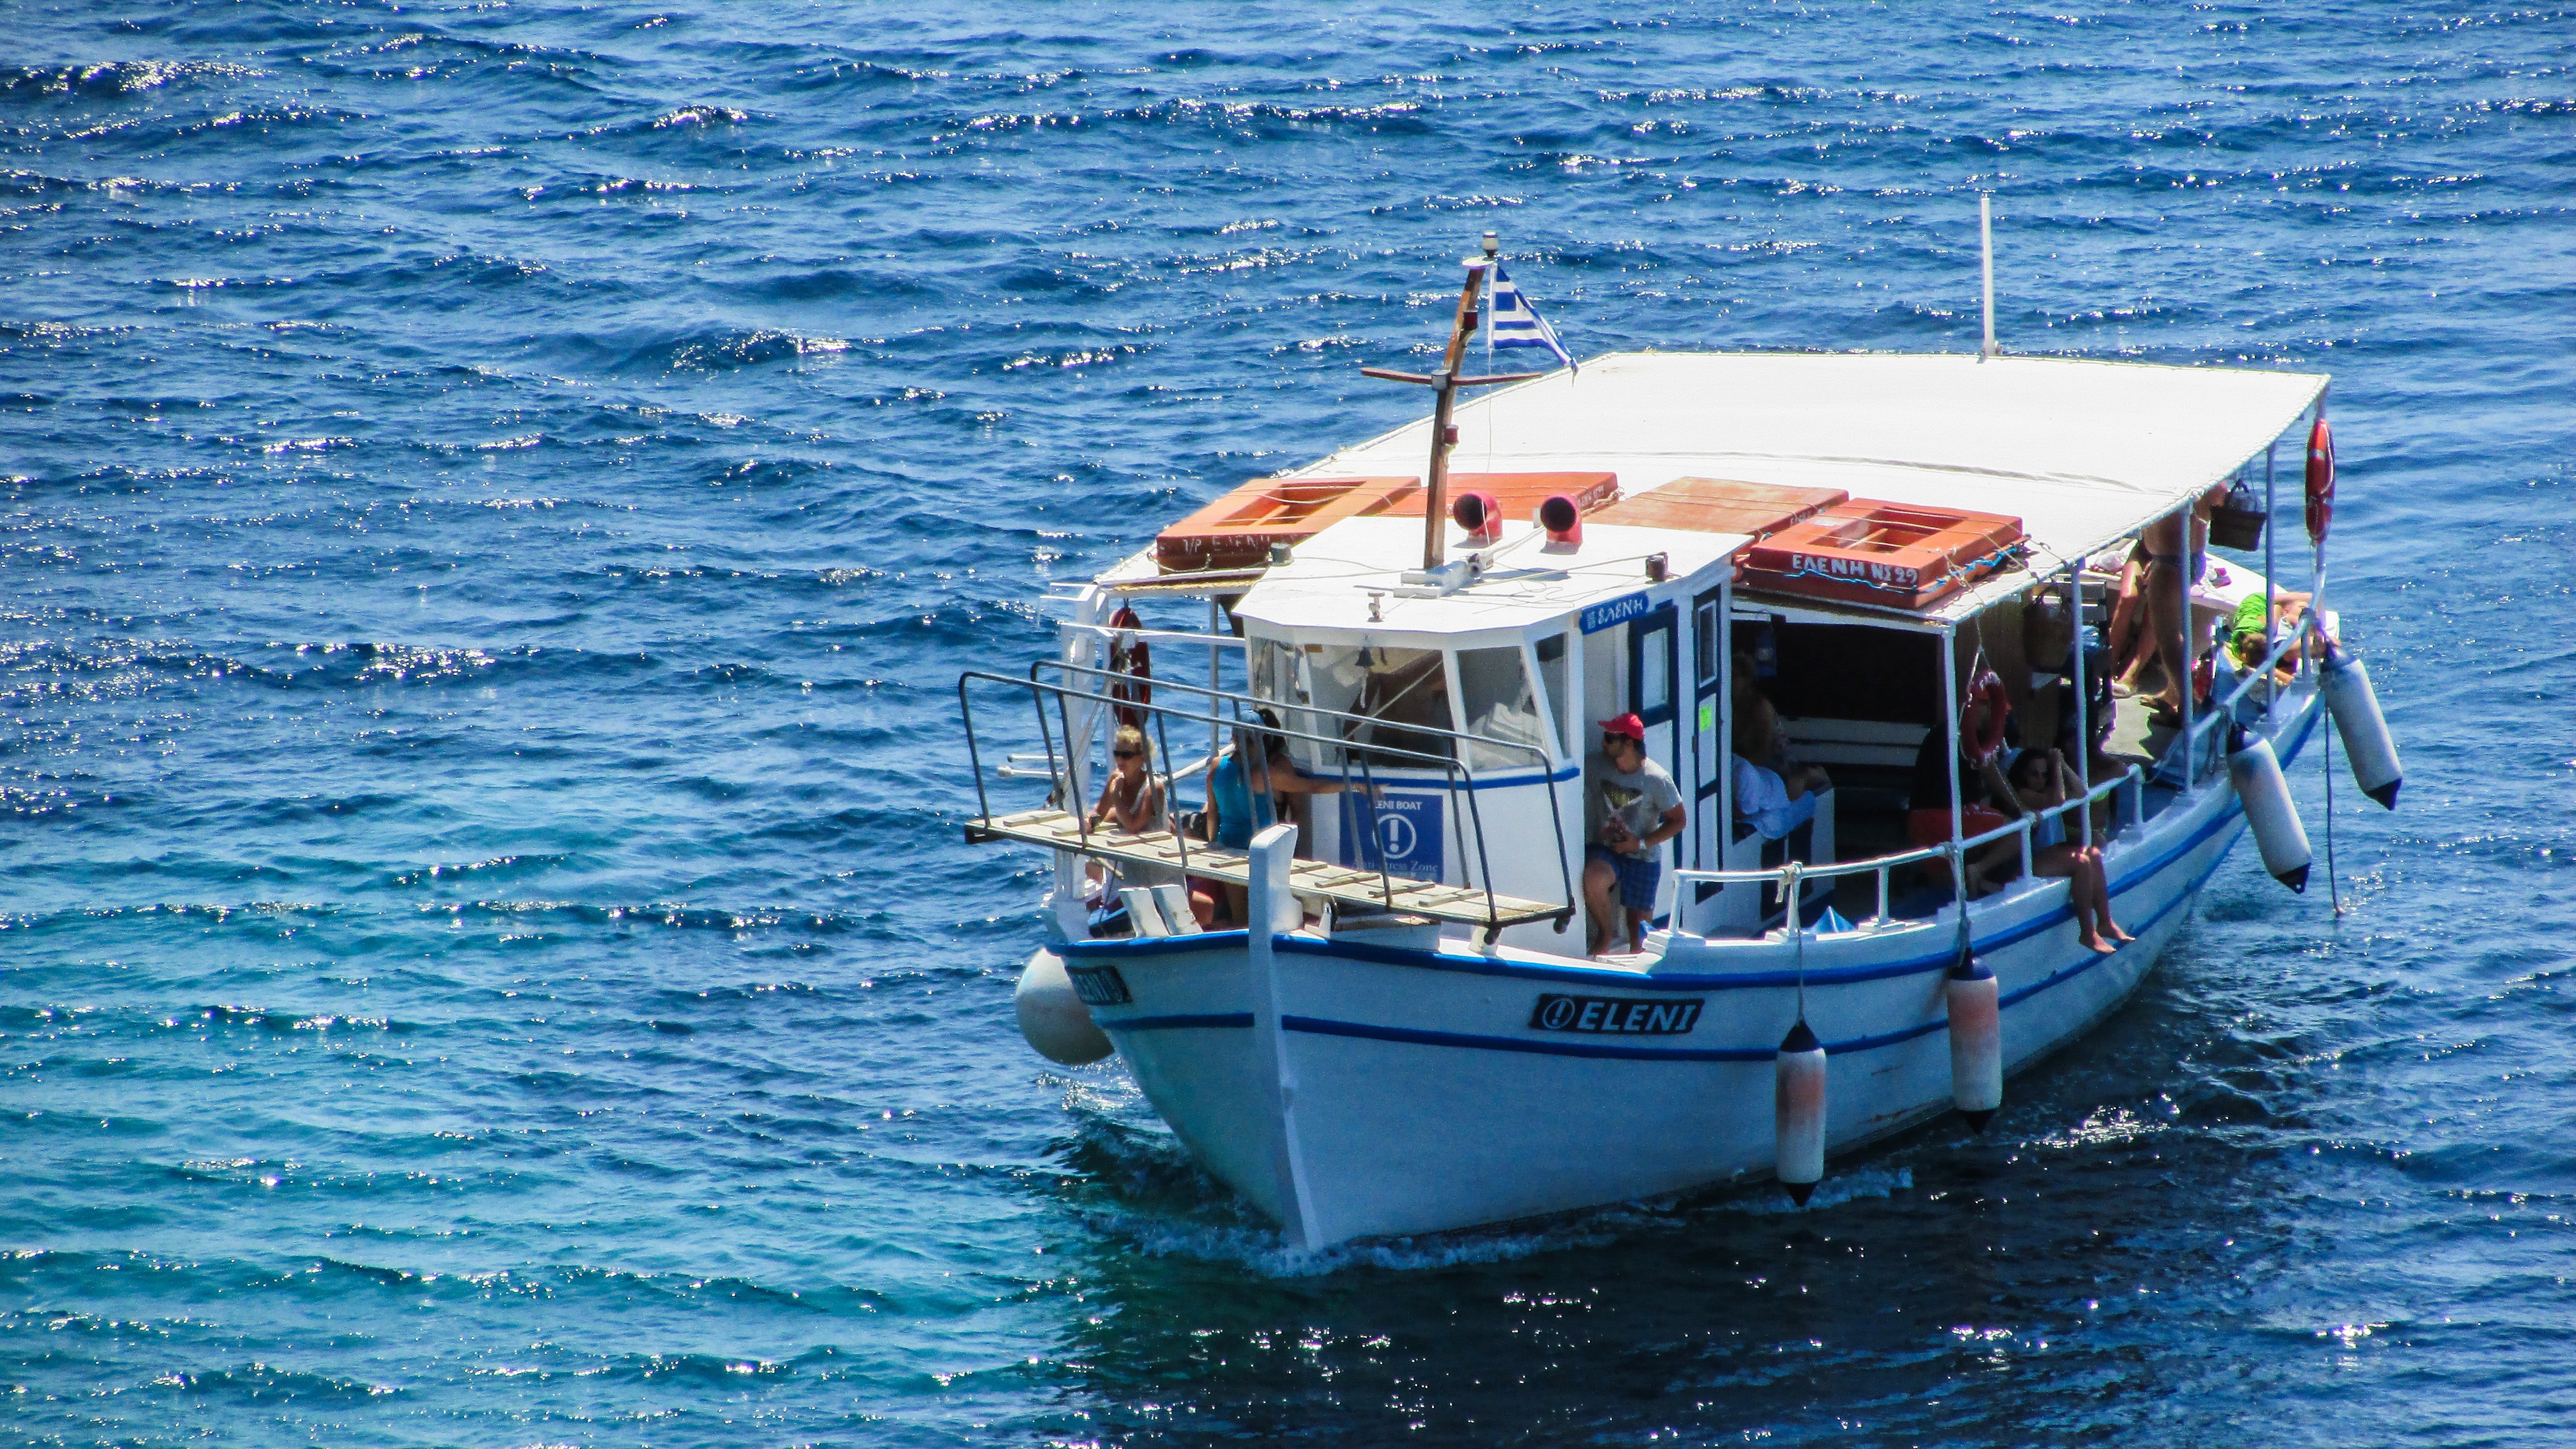
sea, coast, boat, ship, summer, vacation, vehicle, yacht, blue, tourism, cruise, greece, watercraft, fishing vessel, pilot boat, fishing trawler